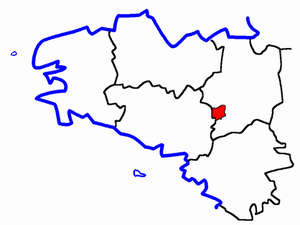
Le canton de Maure-de-Bretagne est une ancienne division administrative française, située dans le département d'Ille-et-Vilaine et la région Bretagne.